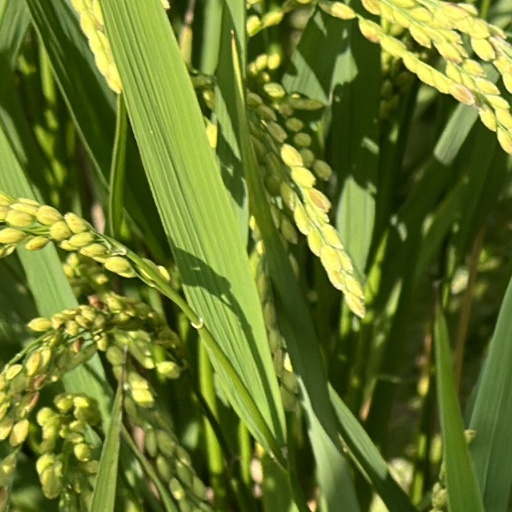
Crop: rice